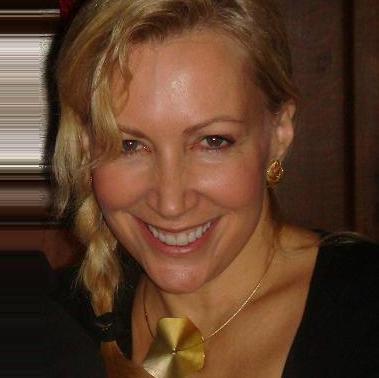
Age: 49